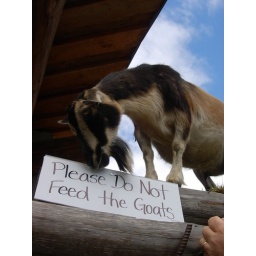
the roof of the building was covered in grass -- and hungry goats!